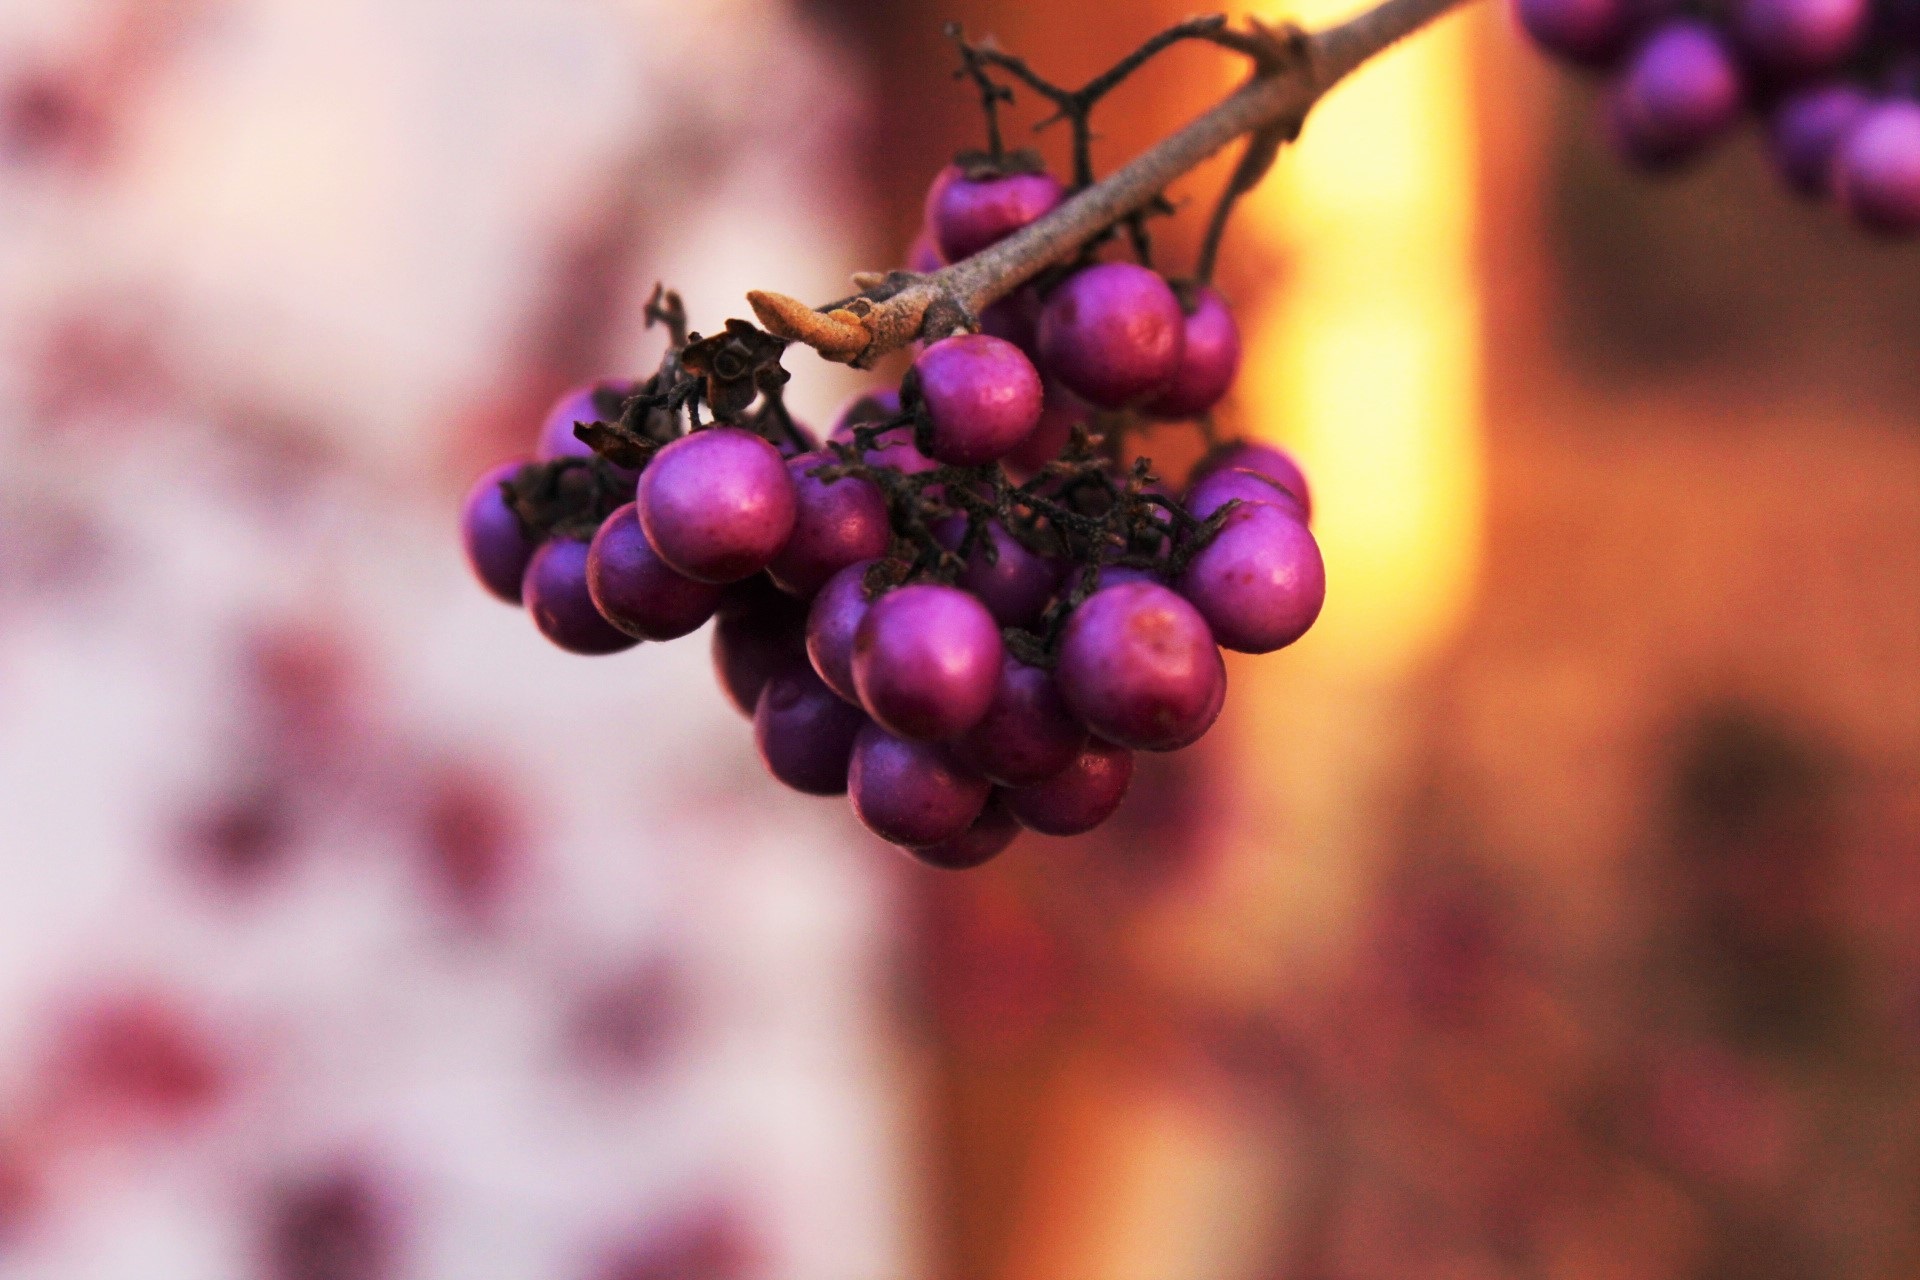
nature, branch, blossom, plant, sun, photography, fruit, berry, leaf, flower, petal, evening, food, spring, red, produce, autumn, flora, season, close up, shrub, macro photography, flowering plant, wild berries